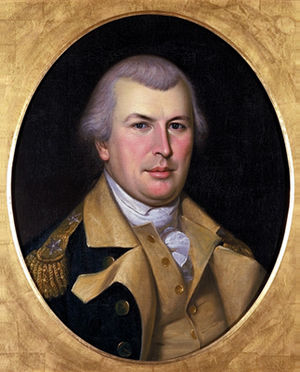
Nathanael Greene
Nathanael Greene var en generalmajor i Den kontinentale armé under den Amerikanske uafhængighedskrig. Da krigen brød ud var Greene menig i militsen – den lavest mulige rang. Han kom ud af krigen med et ry som George Washingtons dygtigste og mest pålidelige officer. Mange steder i De Forenede Stater er opkaldt efter ham.